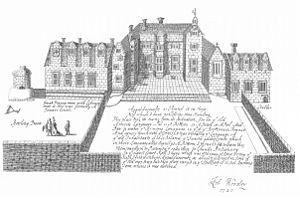
Sir Robert Worsley, 4ᵉ baronnet, était un homme politique britannique qui siégea à la Chambre des communes de 1715 à 1722.